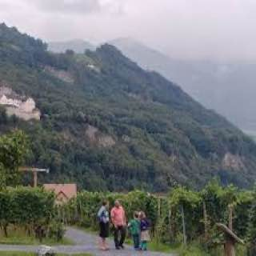
The Prince of Liechtenstein's wine cellars